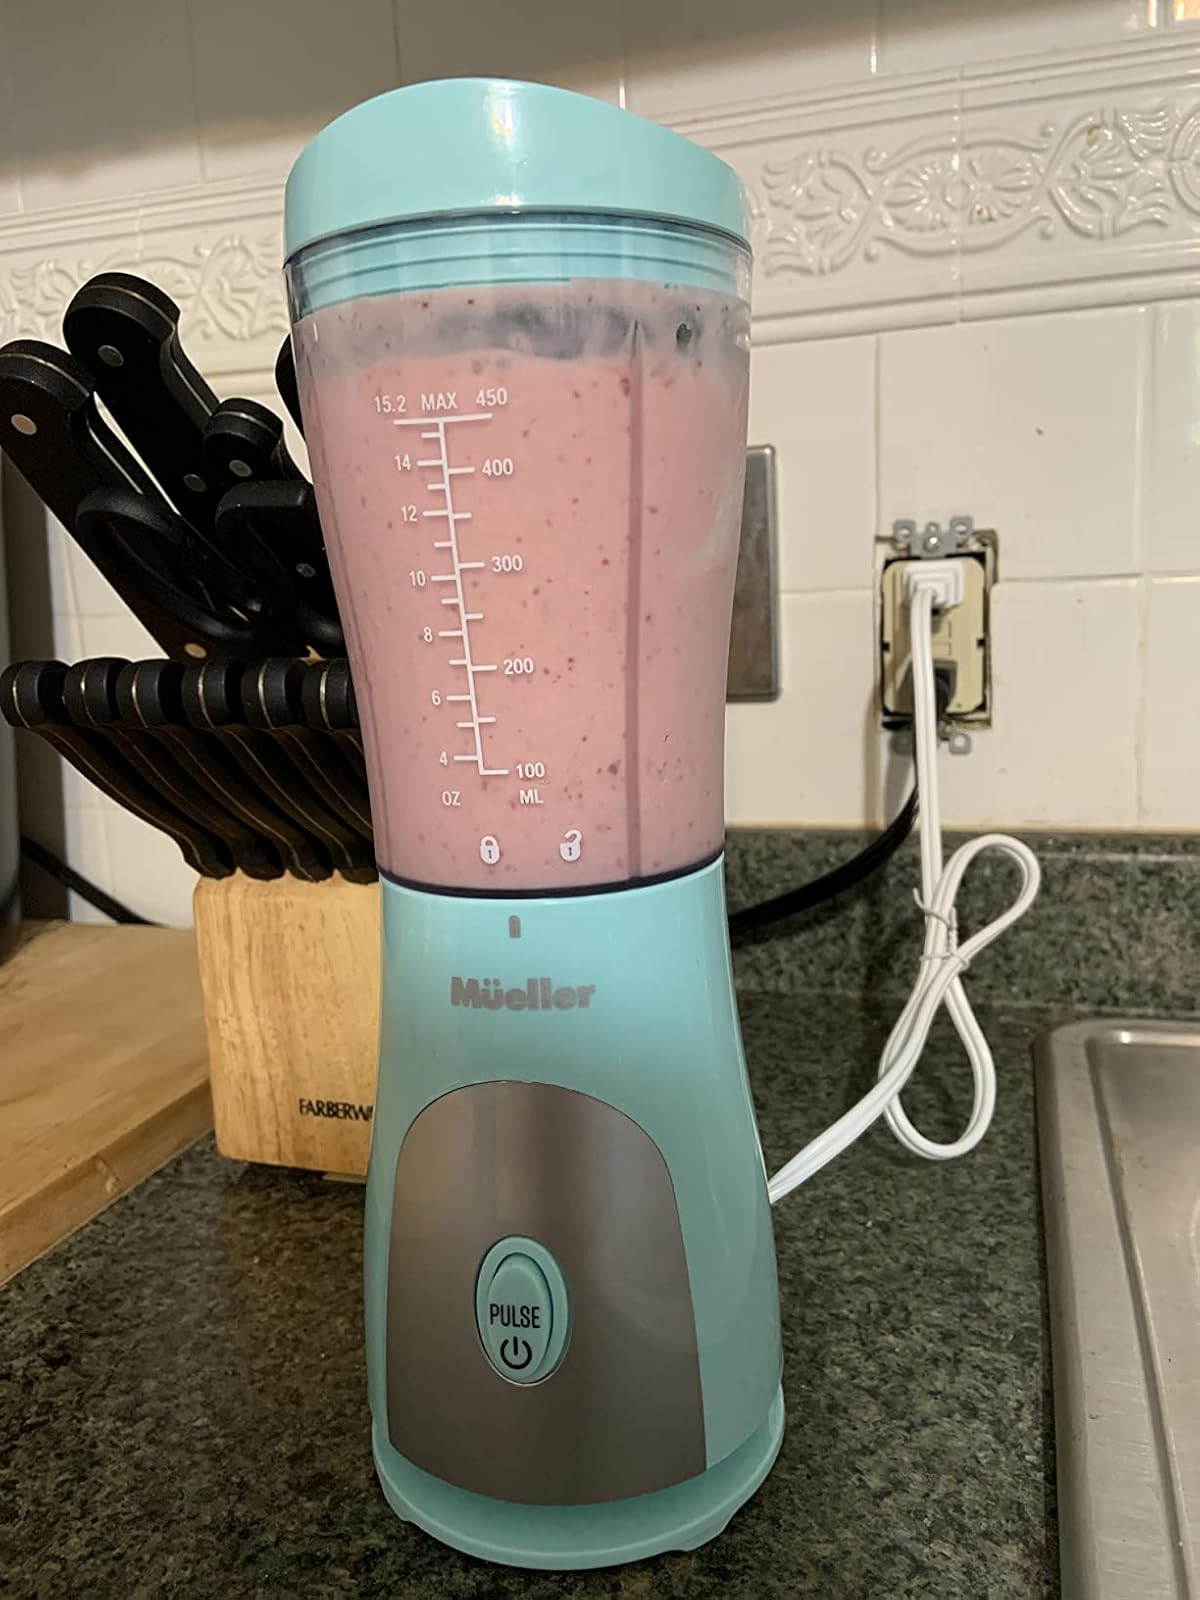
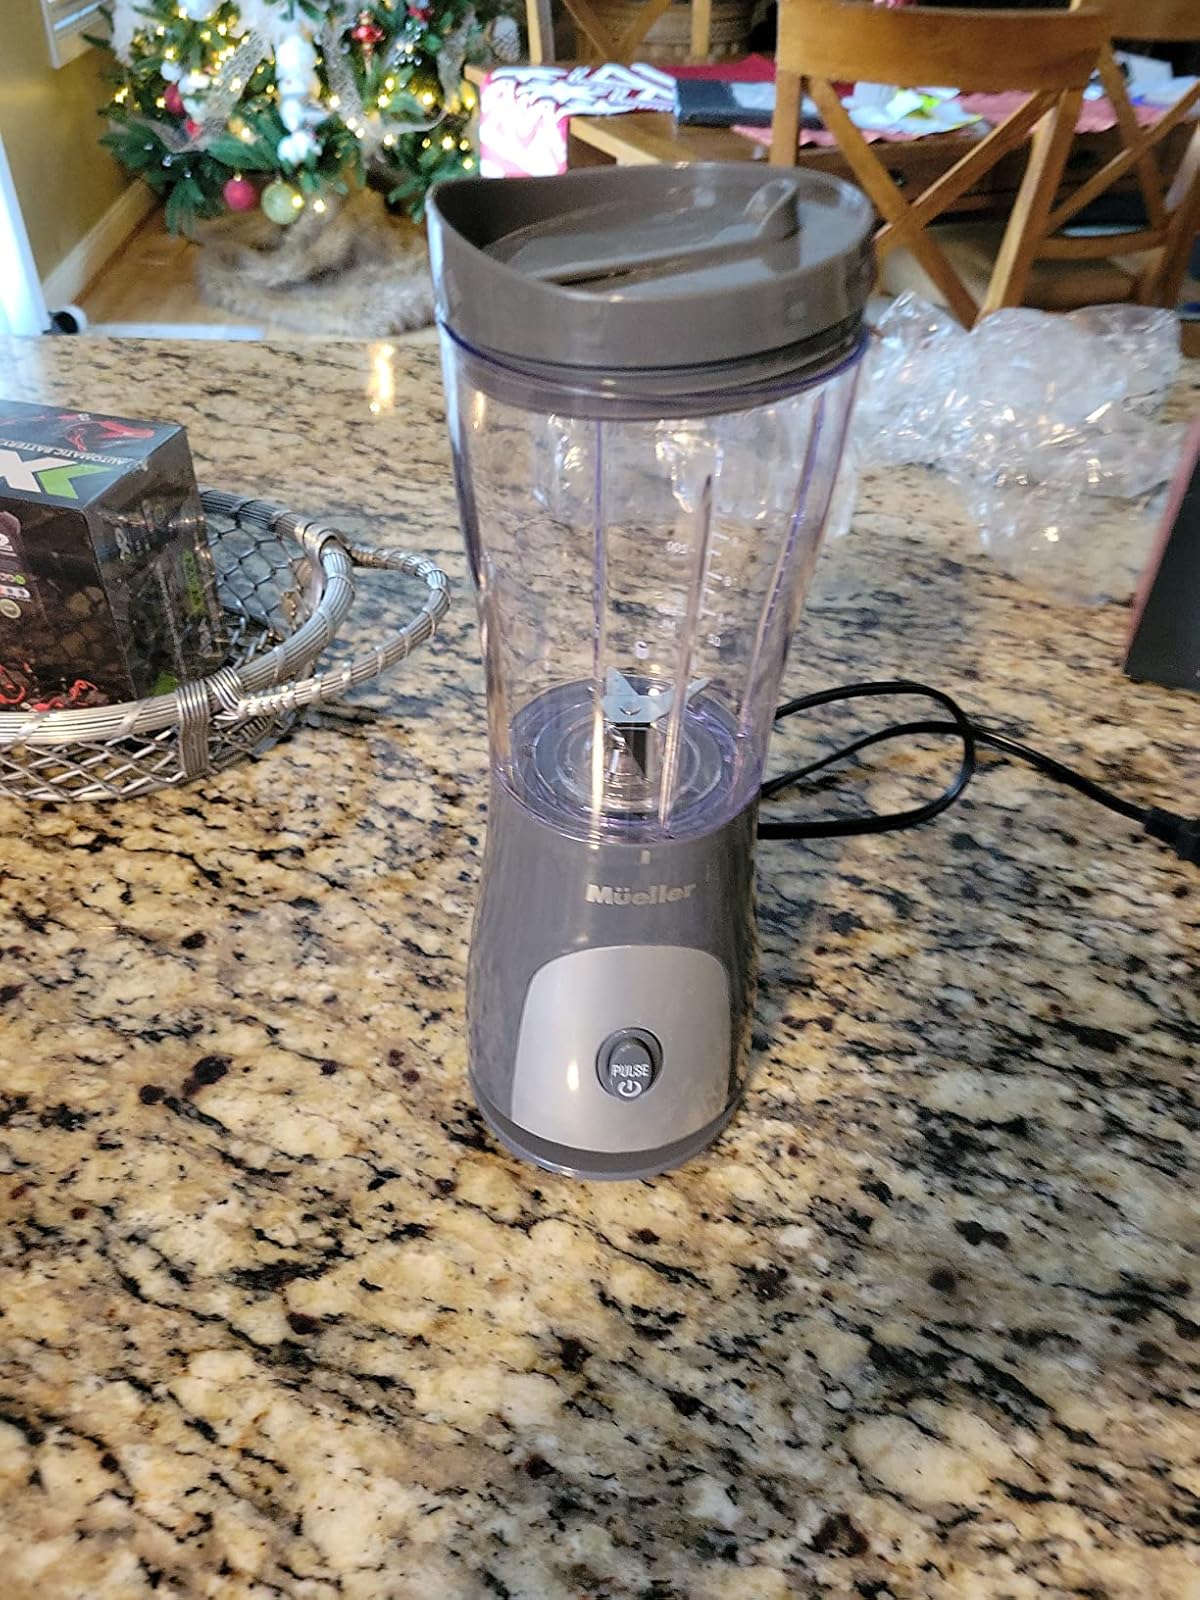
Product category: items_blender
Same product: no